Rigid inflatable boat

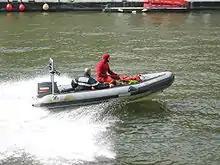
Small RHIB being used as a dive boat

RIBs are used as rescue craft, safety boats for sailing, dive boats or tenders for larger boats and ships. Their shallow draught, high maneuverability, speed and relative immunity to damage in low-speed collisions are advantages in these applications.